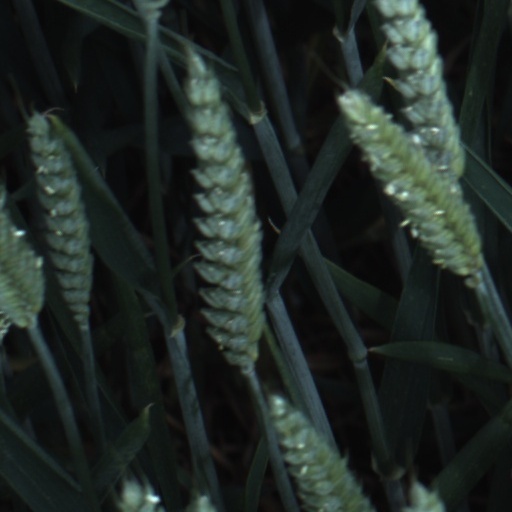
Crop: wheat